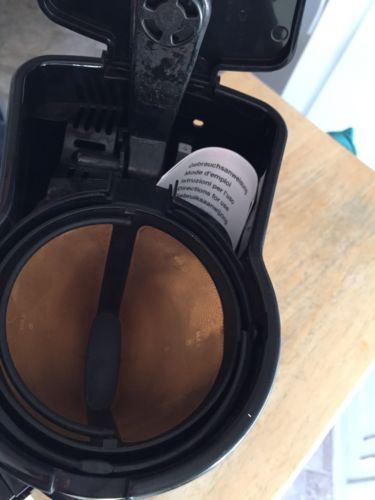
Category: coffee maker